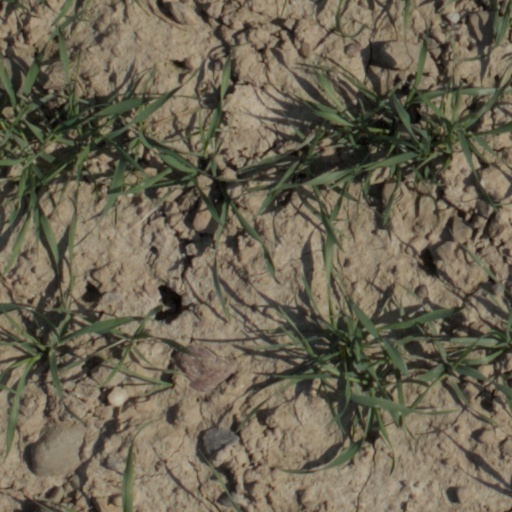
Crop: wheat